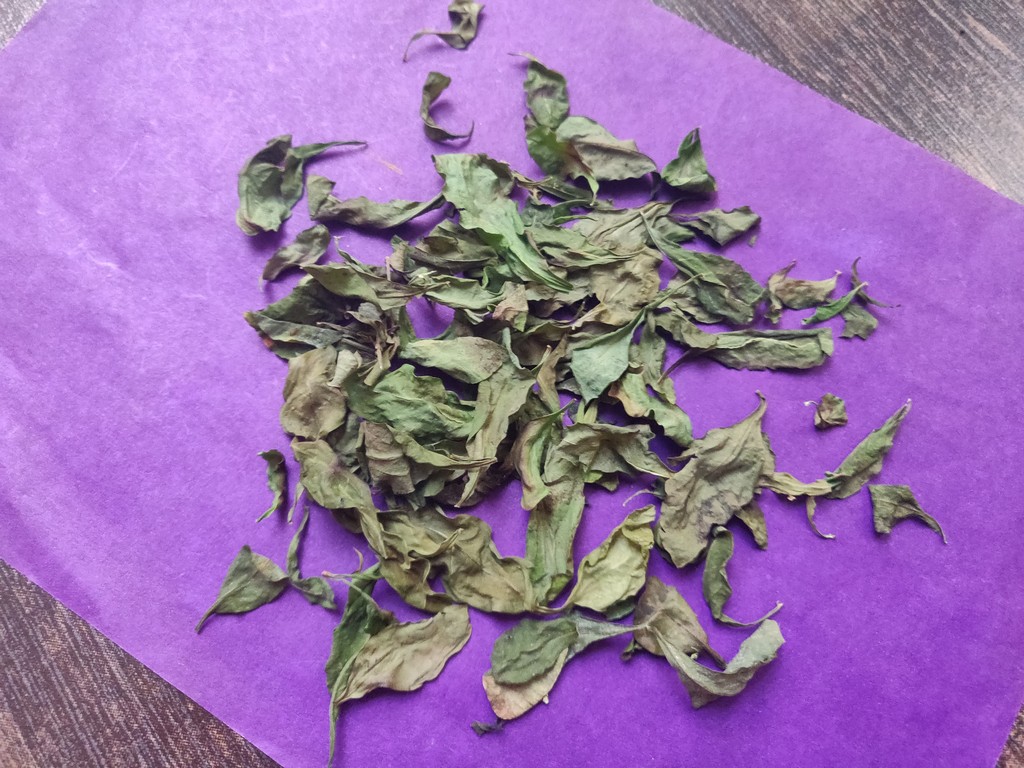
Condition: Dried
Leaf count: multiple
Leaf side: unknown